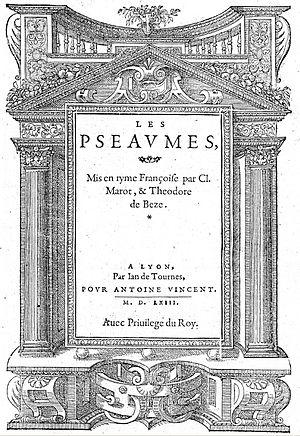
Le Psautier de Genève est une traduction complète des 150 psaumes de David faite en rime française, accompagnée de mélodies destinées à être chantées pendant le culte protestant. Ce corpus des 150 psaumes, accompagné de quelques cantiques, est élaboré par étapes successives entre 1539 et 1562 à Strasbourg puis à Genève sous l'impulsion et la supervision de Jean Calvin. Il constitue, dès les années 1540, le recueil liturgique officiel de l'Église réformée de Genève. Les mélodies, toutes anonymes, sont attribuées à divers chantres, notamment Guillaume Franc, Loys Bourgeois et Pierre Davantès.